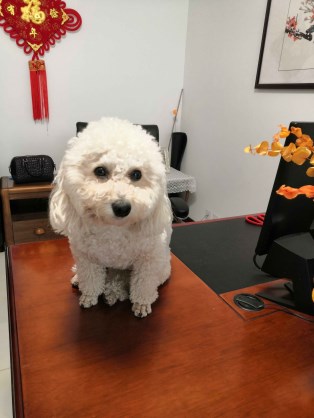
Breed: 3083-n000117-Bichon_Frise